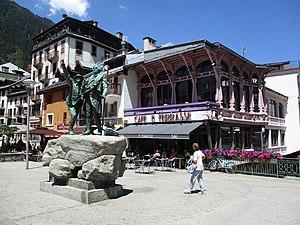
Streets in Chamonix
Chamonix-Mont-Blanc, ou plus communément Chamonix, est une commune française située dans le département de la Haute-Savoie, en région Auvergne-Rhône-Alpes. La commune de Chamonix-Mont-Blanc recouvre du nord au sud seize villages ou hameaux : le Tour, Montroc, le Planet, Argentière, les Chosalets, la Joux, le Lavancher, les Tines, les Bois, les Praz de Chamonix, Chamonix-Mont-Blanc, les Pècles, les Mouilles, les Barrats, les Pélerins, les Gaillands, les Bossons.